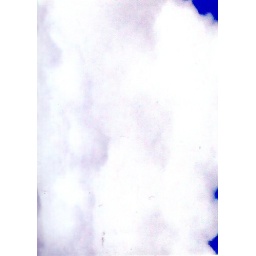
white clouds of scotland by Yowell